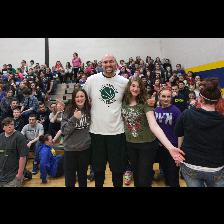
Label: Human